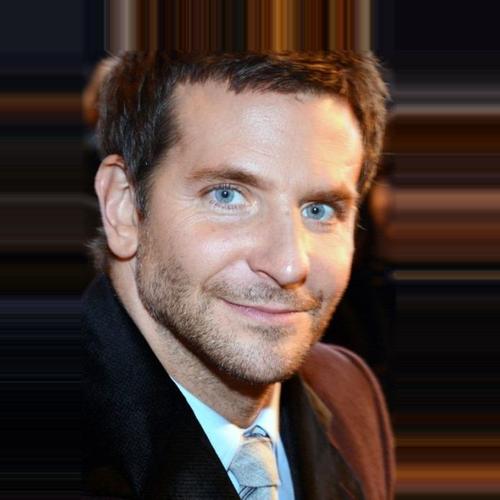
Age: 38